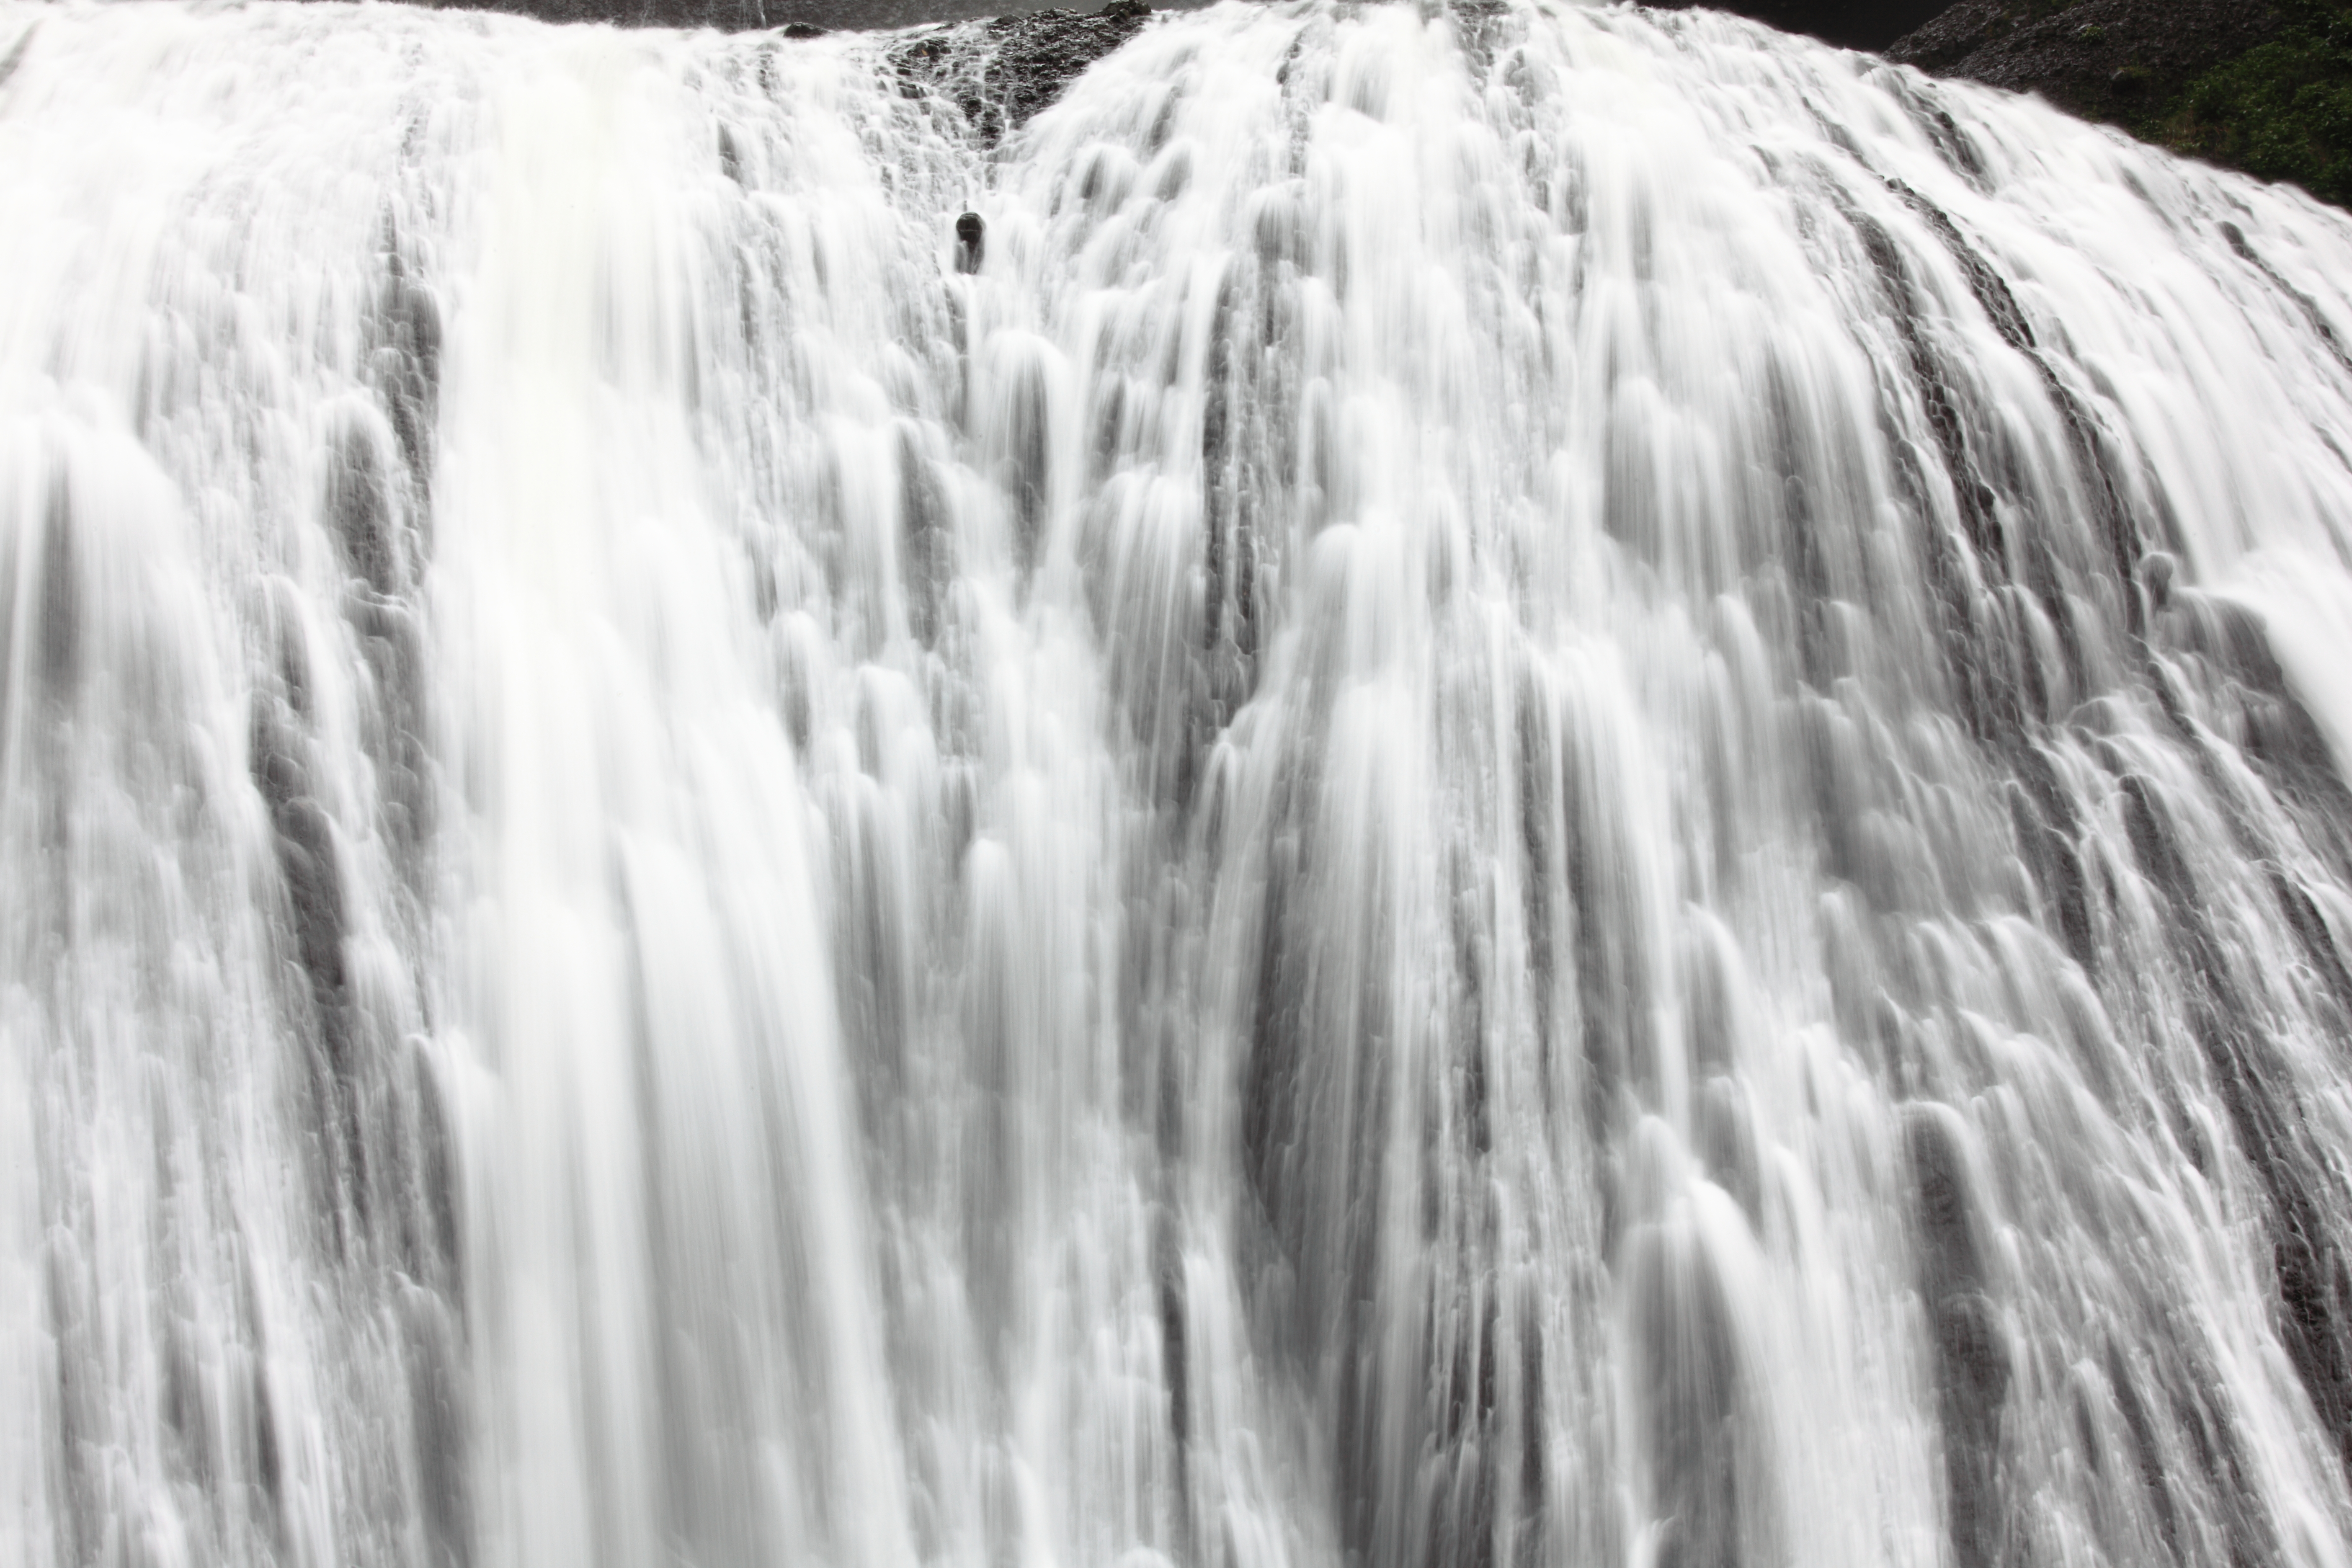
water, waterfall, winter, black and white, ice, high, canon, monochrome, body of water, eos, 5d, wasserfall, icicle, hires, markii, water feature, hi, res, resolution, freezing, monochrome photography